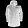
Label: Coat